Cynodon dactylon

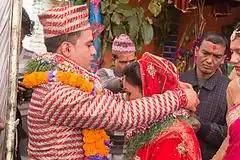
Groom tying a dubo garland around the bride's neck in a Nepalese Hindu wedding

In Nepal, the grass is known as "dubo" and is used by the Hindus. According to Nepalese Hindus, the grass symbolises long life. The grass is an essential item for the Naga Panchami festival as well as the Gaura festival. In a Nepalese Hindu wedding, a garland made of this grass is worn by both bride and groom.